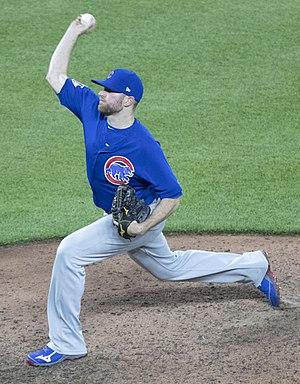
Wade Allen Davis est un lanceur droitier de baseball évoluant en Ligue majeure avec les Rockies du Colorado.